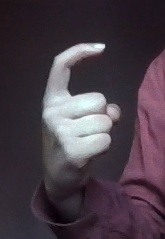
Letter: ra